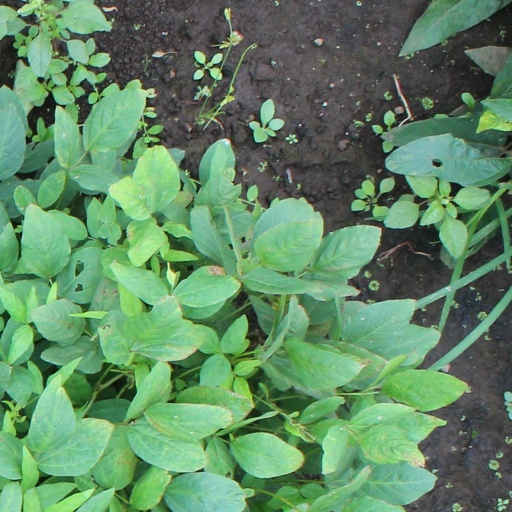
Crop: soybean